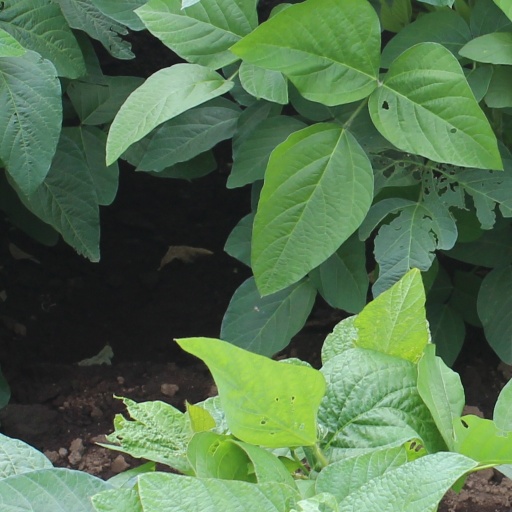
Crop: soybean